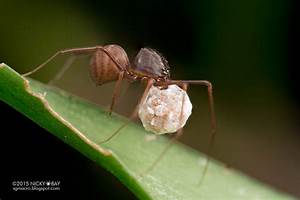
Label: spider